Maurice J. Fitzsimons Jr.

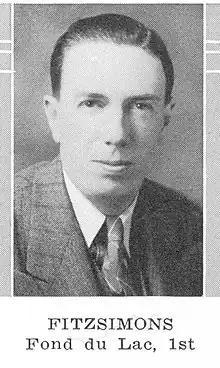
Maurice Fitzsimons

Maurice J. Fitzsimons Jr. (September 30, 1906 – July 11, 1972) was a businessman and politician from Wisconsin.